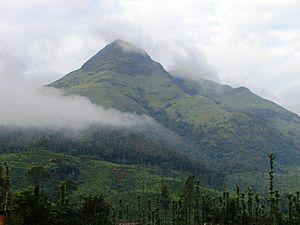
Les Ghats occidentaux ou Sahyadrī sont une chaîne de montagne ; ils bordent le plateau du Deccan dans l'Ouest de l'Inde, et le séparent de l'étroite plaine côtière de la mer d'Arabie. De par sa richesse naturelle cette région est classée comme un point chaud de biodiversité par Conservation International.